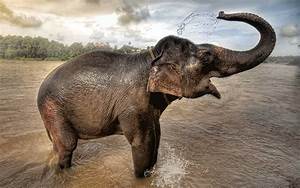
Label: elephant